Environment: real
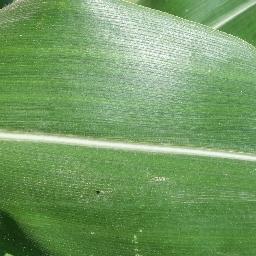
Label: healthy